Kacper Sztuka

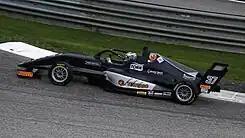
Sztuka representing US Racing in the 2022 Italian F4 Championship

In 2022, Sztuka signed a contract with US Racing, owned by Ralf Schumacher and Gerhard Ungar. He finished four races on the podium including two wins and collected 162 points, which allowed him to finish sixth in the general classification. He also made a guest appearance in the German Formula Four Championship finishing second two times in five races collecting 64 points and claiming 10th place overall.